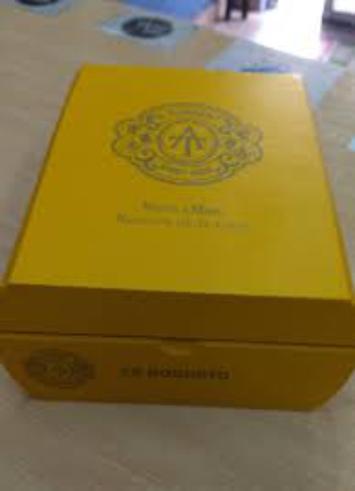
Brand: A. Turrent
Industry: Necessities